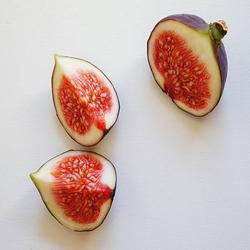
Label: Fig